Franz Xaver Witt

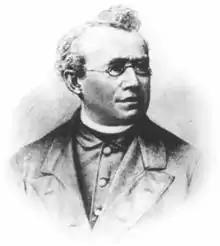
Franz Xaver Witt.

Franz Xaver Witt (February 9, 1834 – December 2, 1888) was a Catholic priest, church musician, and composer. He was a leading figure in the Cecilian movement for the reform of Catholic church music in the second half of the 19th century.